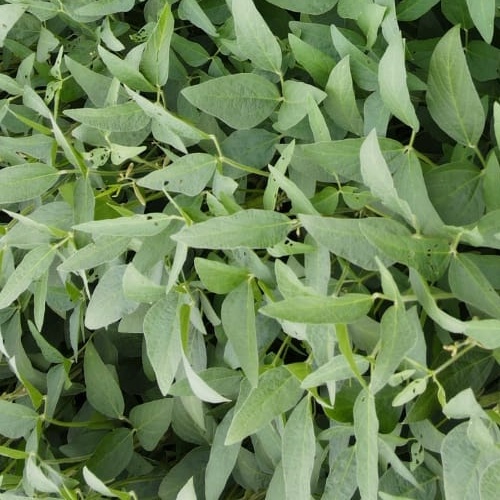
Label: Diabrotica_speciosa